2023 University of Brighton protests

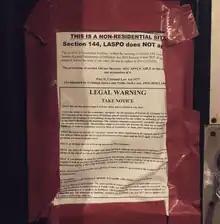
Legal Notice placed by occupiers on the door of Pavilion Parade

On 18 September 2023, students occupied the Pavilion Parade university building, aiming to turn it into a community space. The occupation is in response to the university making 103 academic staff redundant in July and the university attempting to sell the building. The group placed a legal warning on the door and security staff from the university are stationed outside the building.